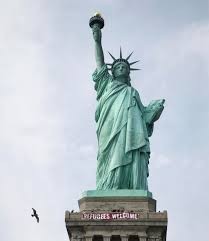
Landmark: Statue of Liberty